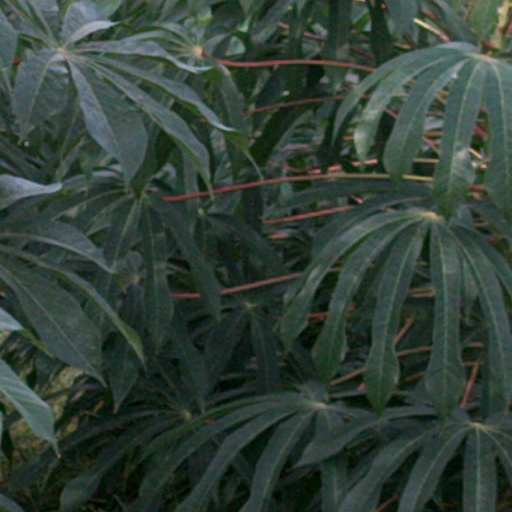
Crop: cassava